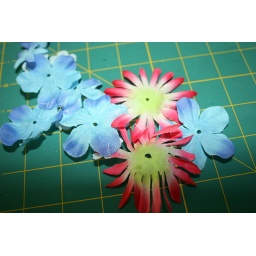
inspired by Jim Hodges ... a curtain made of flower petals